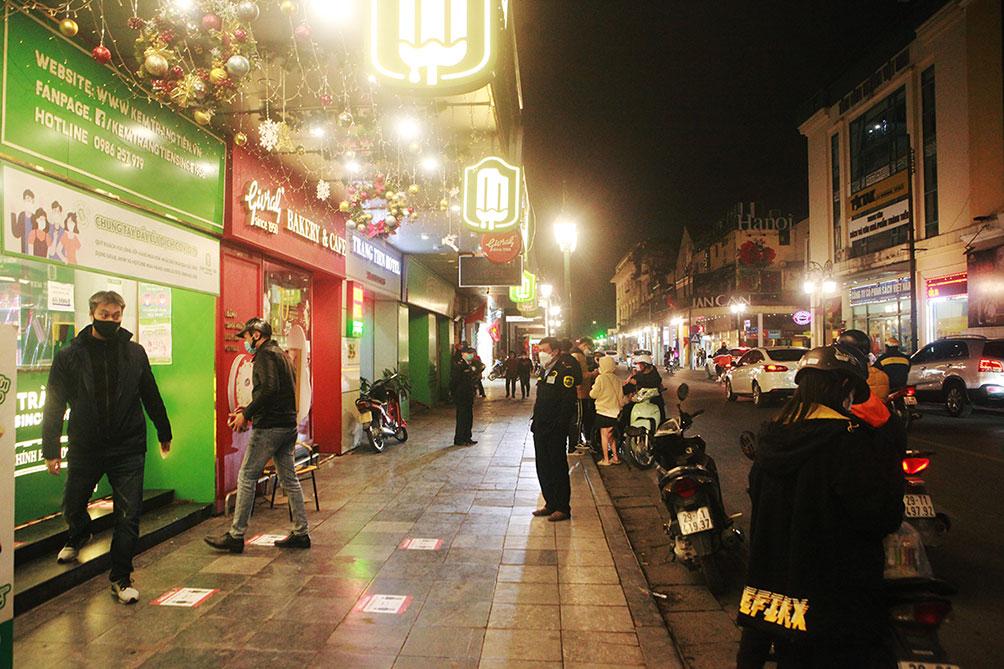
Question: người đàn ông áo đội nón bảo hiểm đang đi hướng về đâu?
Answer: người đàn ông đang đi tới cây atm